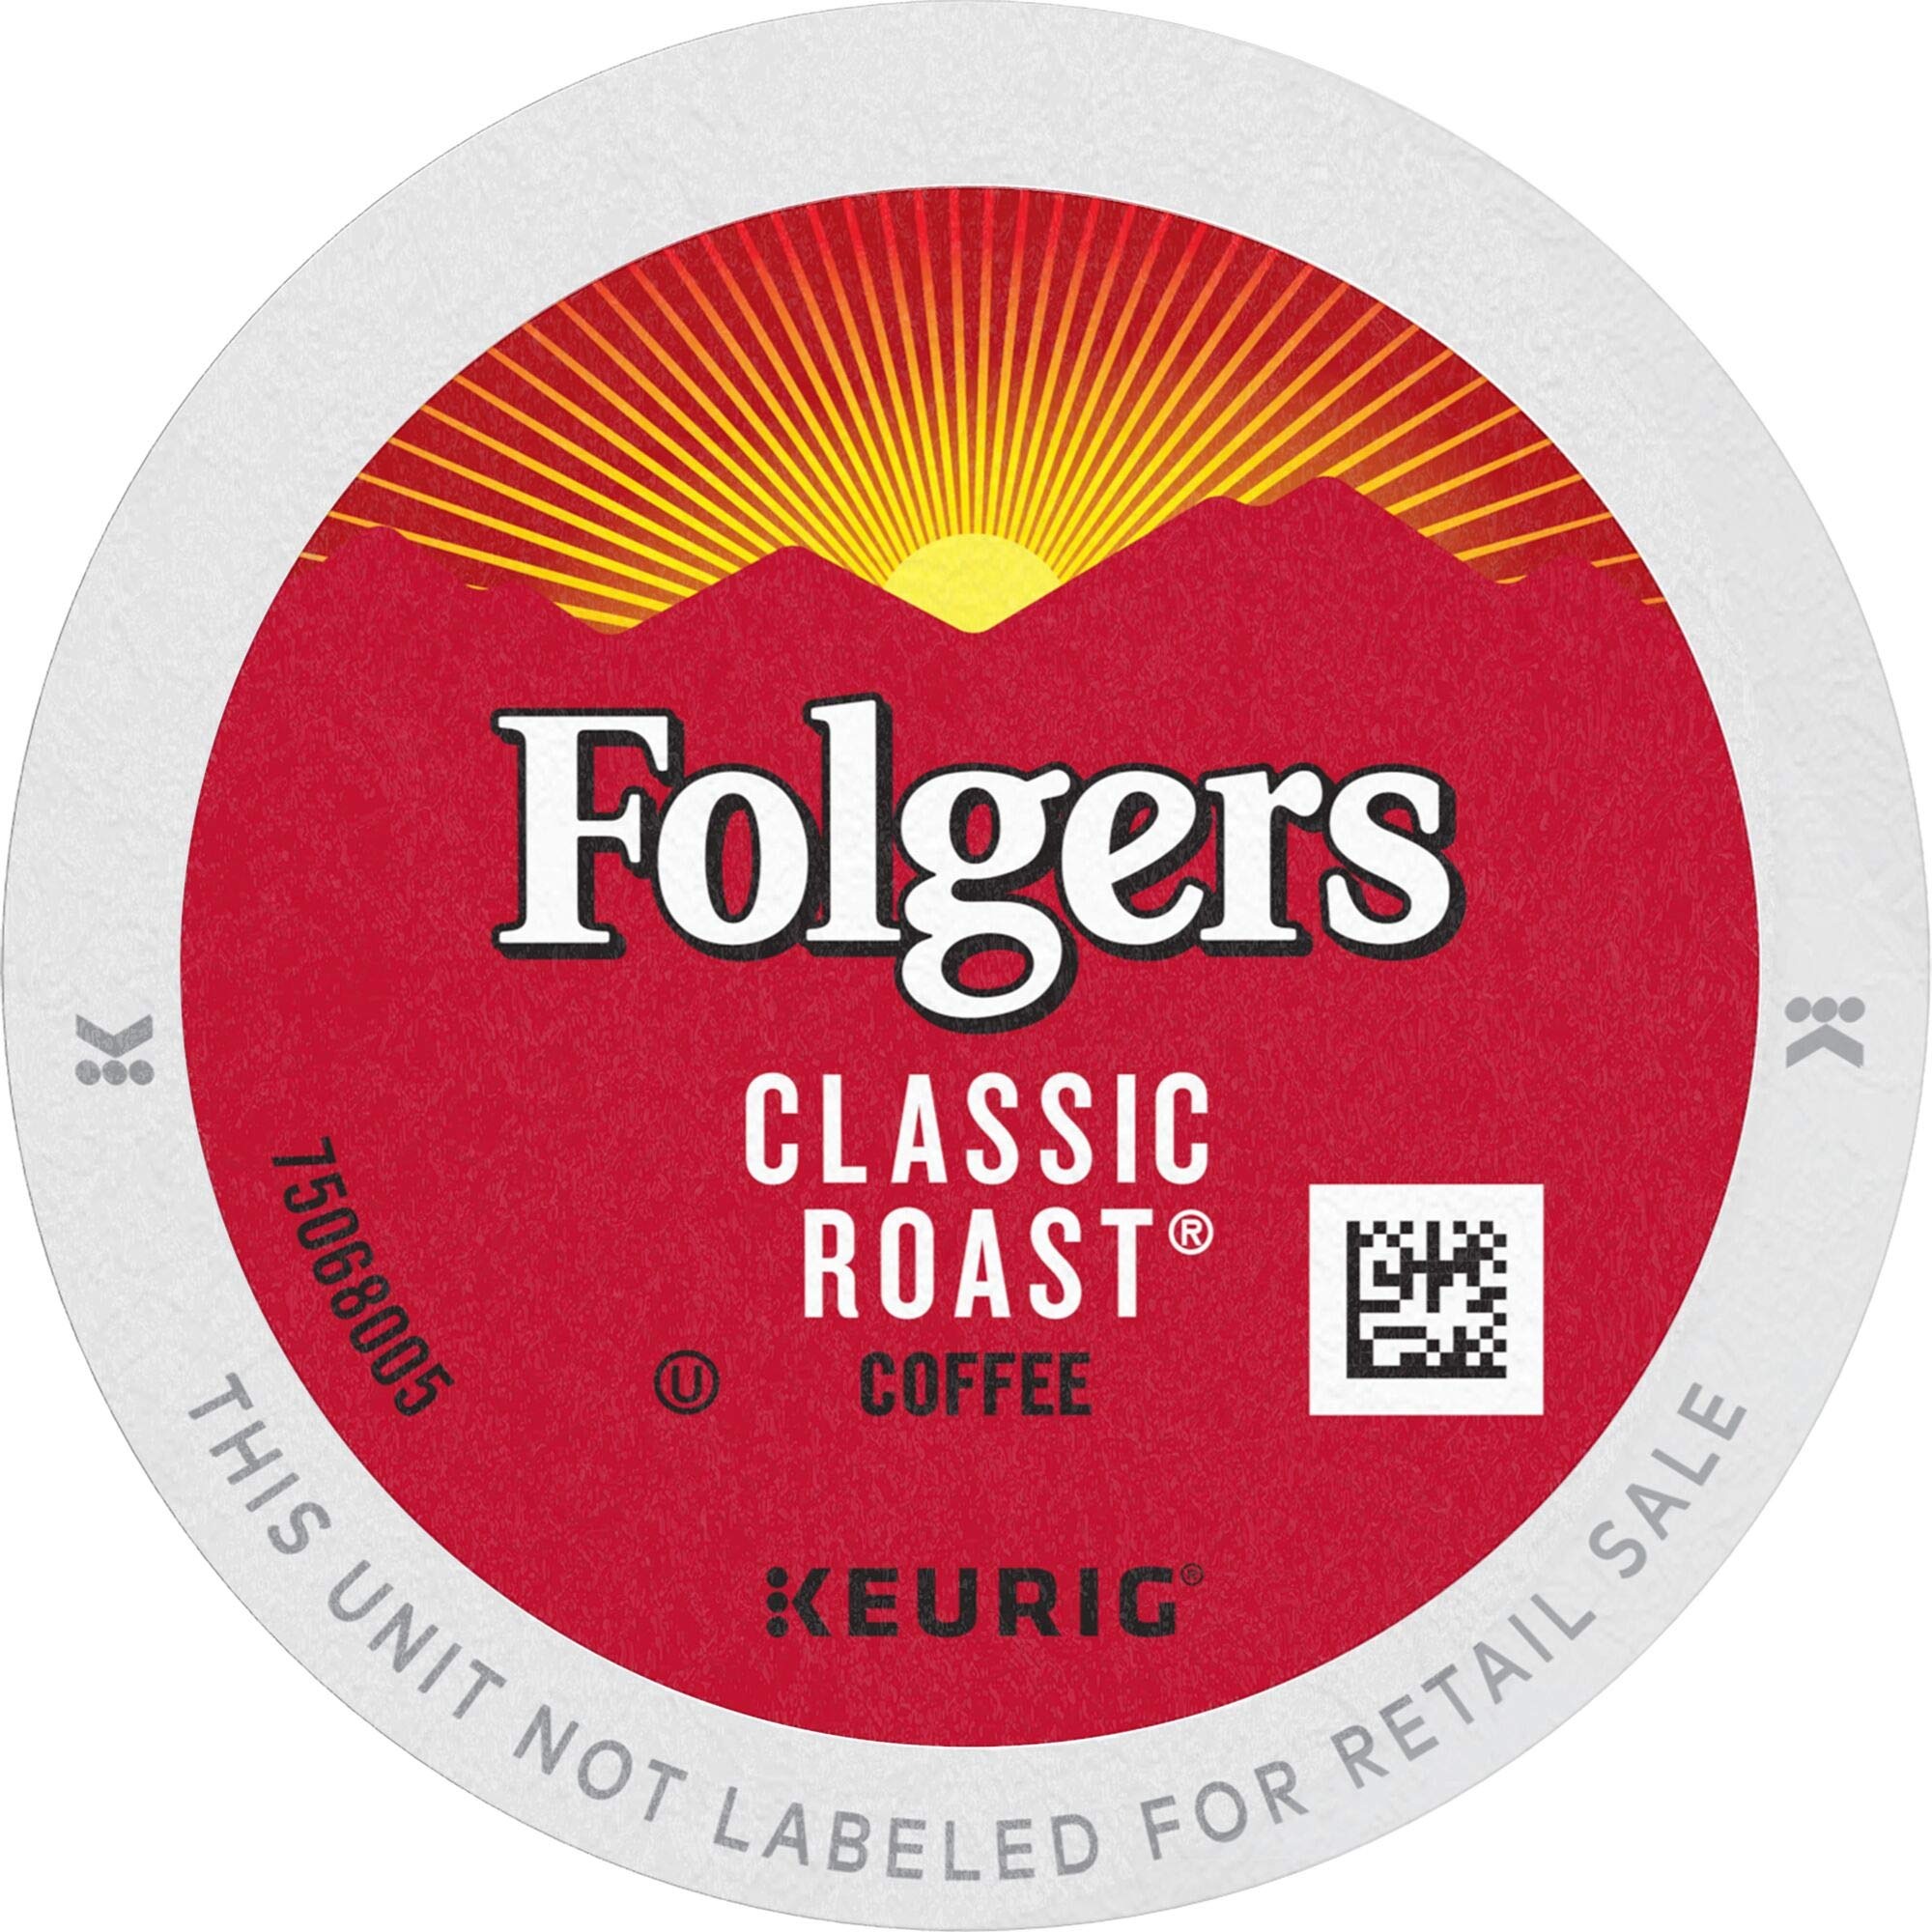
Item Name: Folgers Classic Roast Medium Roast Coffee, 96 Keurig K-Cup Pods
Bullet Point 1: Folgers Classic Roast Medium Roast Coffee, 96 Keurig K-Cup Pods
Bullet Point 2: Rich, pure medium roast coffee in convenient K-Cup pods
Bullet Point 3: The Best Part of Wakin’ Up in simple, single-serve pods
Bullet Point 4: The smooth flavor and distinctive aroma you love, brewed with the touch of a button
Bullet Point 5: Genuine K-Cup pods optimally designed for Keurig brewers. K-Cup Pods can be recycled. Not Recyclable in all communities
Value: 96.0
Unit: Count

Price: 18.03